List of Castle characters

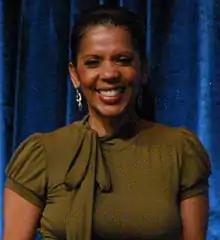
Penny Johnson Jerald

Captain Victoria Gates (portrayed by Penny Johnson Jerald) (seasons 4–7) is Montgomery's replacement as police captain of the 12th Precinct. At her own insistence, she is called "Sir" rather than "ma'am" by the officers who report to her (and Castle). Formerly with Internal Affairs, Gates, known to some as "Iron Gates", is more interested in career advancement and the reputation of the precinct, and by extension, the NYPD, than in the finer points of interpersonal dynamics, making decisions based on the political impact that they would have. This contrasts with the style of her predecessor, who made decisions based on how they would affect people (for example, concealing a policewoman's vigilante activities because of the potential political backlash) and takes a dimmer view than her predecessor of the Beckett-Castle working relationship. Although she is obliged by the mayor to allow Castle to stay on in his consulting role, Gates tries to convince Beckett that she can be a better detective without him around. In the episode "Still", Gates reveals that she was aware that Castle and Beckett were in a relationship but tells them that she did not say anything in order to maintain her own plausible deniability, and she promises to continue her silence on the condition that the two be professional on the job. In "Dial M for Mayor", she encourages Beckett to perform her duties objectively and dispassionately, stating her attitude in IA and Homicide was not because she hated police officers but because she works hard to hold people accountable so NYPD officers like her father, uncle, and subordinates can bear the cost of serving the people of New York free of corruption. She has a sister, named Elizabeth Weston, who's a US Attorney. The two have a tense relationship as years before, Gates had to bust a corrupt cop involved in one of Elizabeth's investigations despite Elizabeth's protests. They reunite over another case and put aside some of that bad feeling.